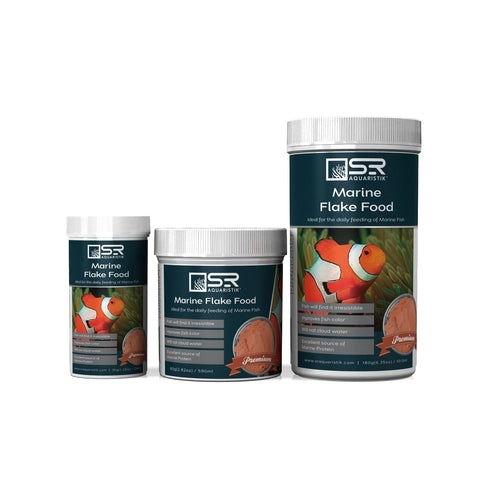
SR Aquaristik Premium Marine Flake Food
Ideal for the daily feeding of Marine Fish Fish will find it irresistible Improves fish color GUARANTEED ANALYSIS Min. Crude Protein 44% Min. Crude Fat 7% Max. Crude Fiber 2% Max. Moisture 7% Max. Ash 10% Min. Phosphorus 0.7% Min. Calcium 1% Instructions for use: Feed often, but only as much food that will be completely consumed in a few minutes. Ingredients: Fish Meal, Shrimp Meal, Wheat Flour, Corn, Gluten Meal, Wheat Gluten Meal, Tapioca, Spirulina, Krill, Dried Yeast, Seaweed, Squid Liver Meal, Fish Oil, DL-Methionine, Choline Chloride, Astaxanthin, Lecithin, Vit. A, D3E, B1, B2, B6, B12, Vit. D-Calcium Pantothenate, Vit. C (L-Ascorbyl-2-Phosphate), Inositol, Biotin, Niacin.
Brand: SR Aquaristik
Category: Animals & Pet Supplies > Pet Supplies > Fish & Aquatic Supplies > Fish Food > Dry Fish Food